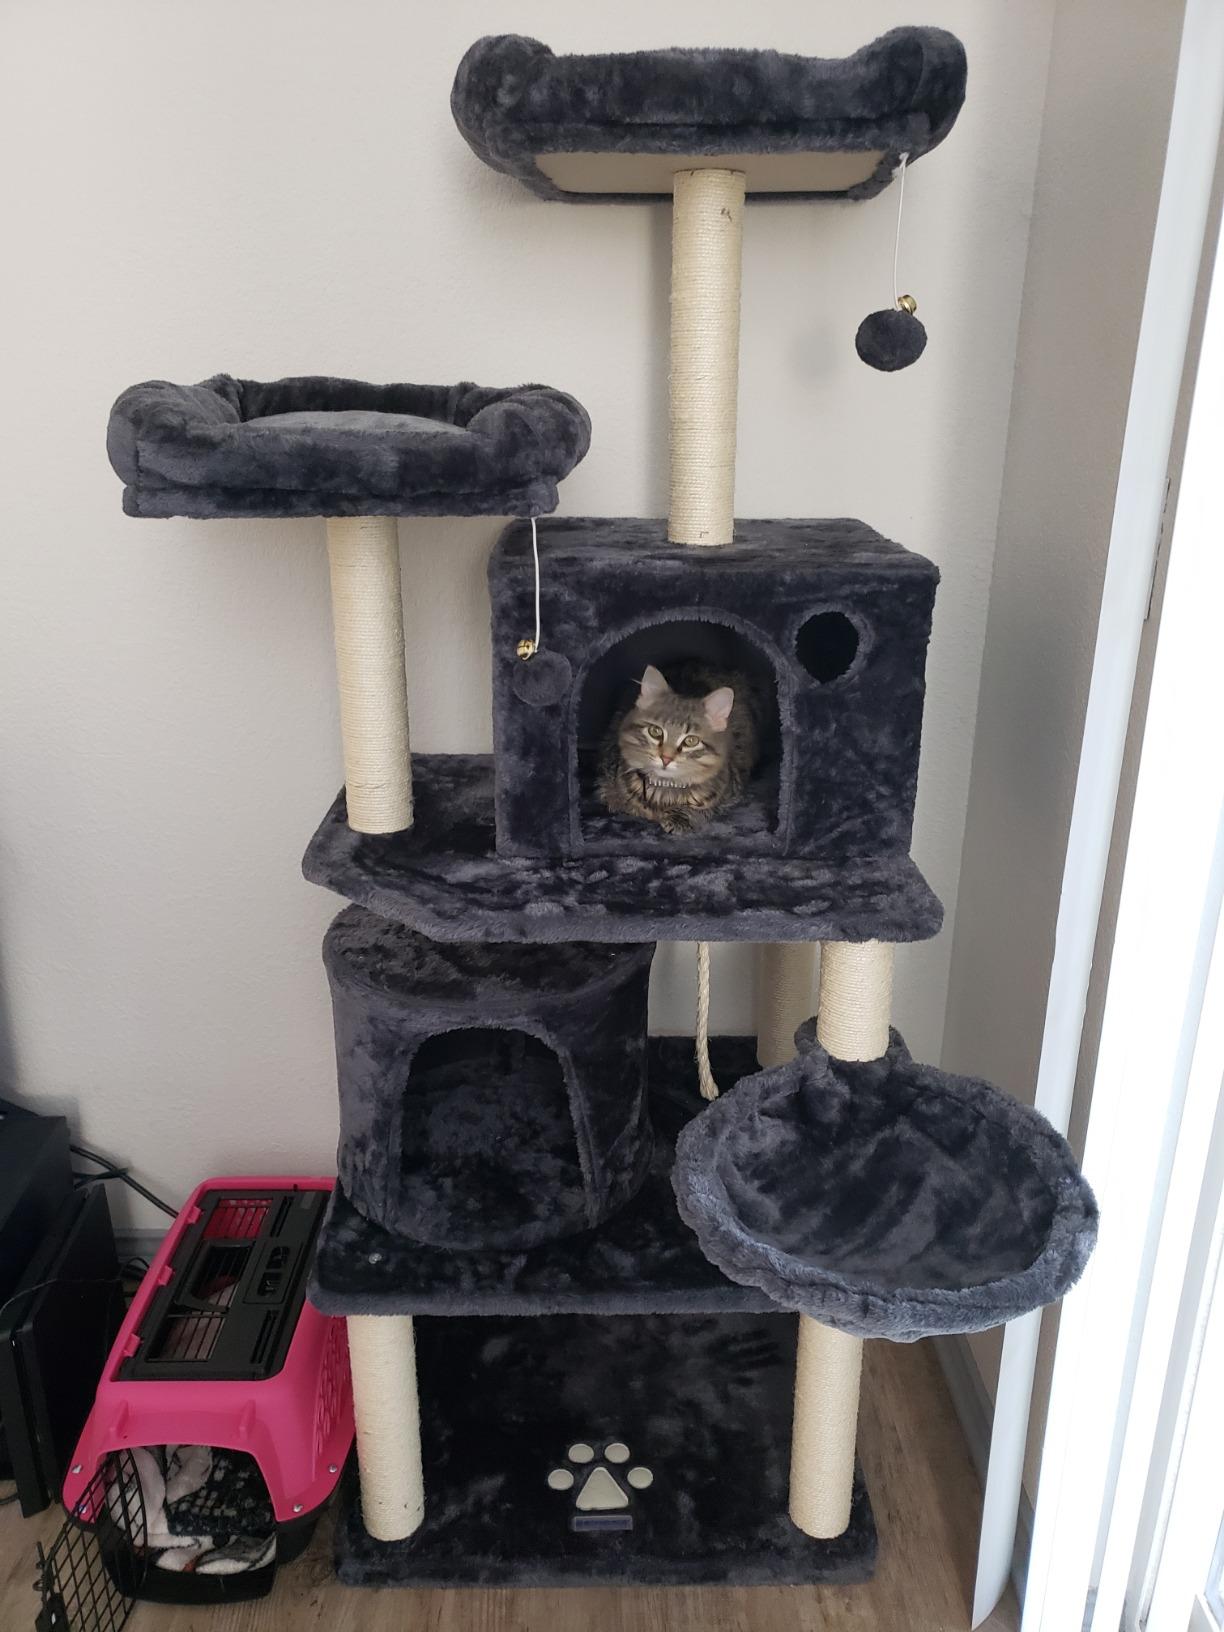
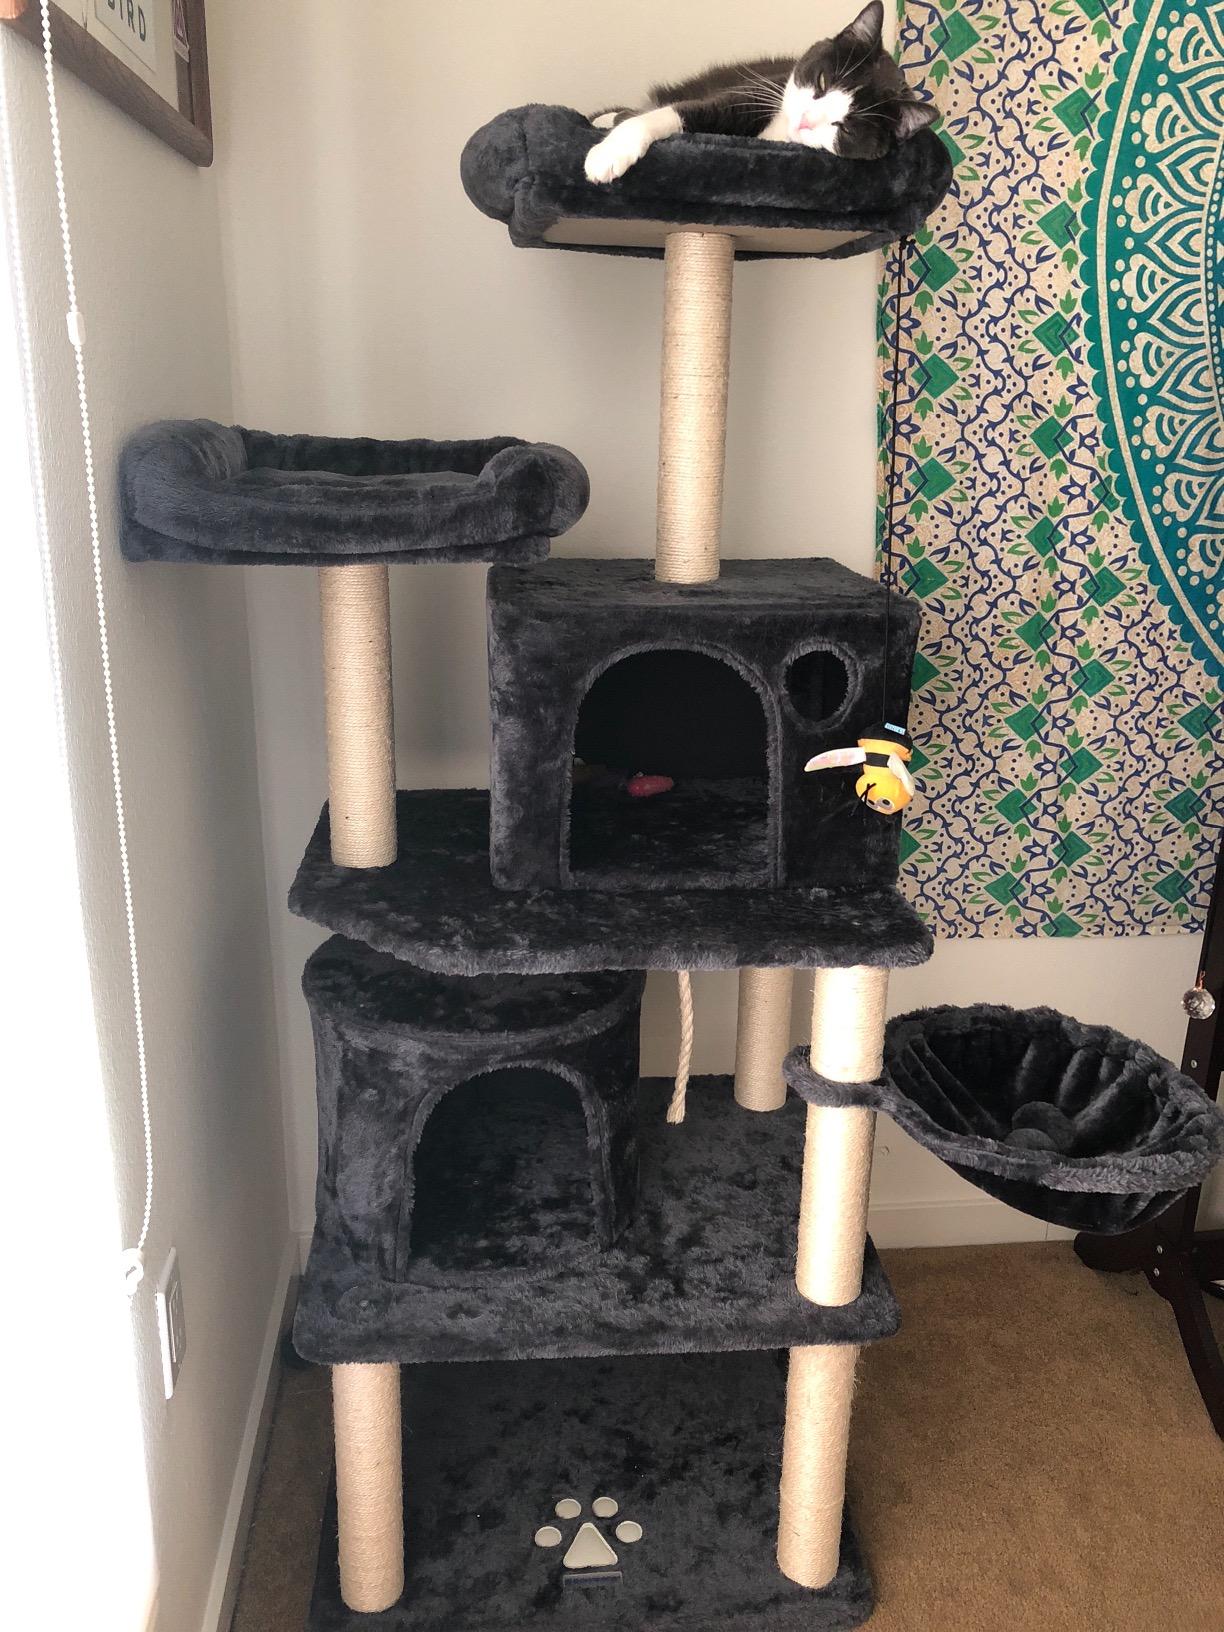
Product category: items_cat tree
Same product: yes